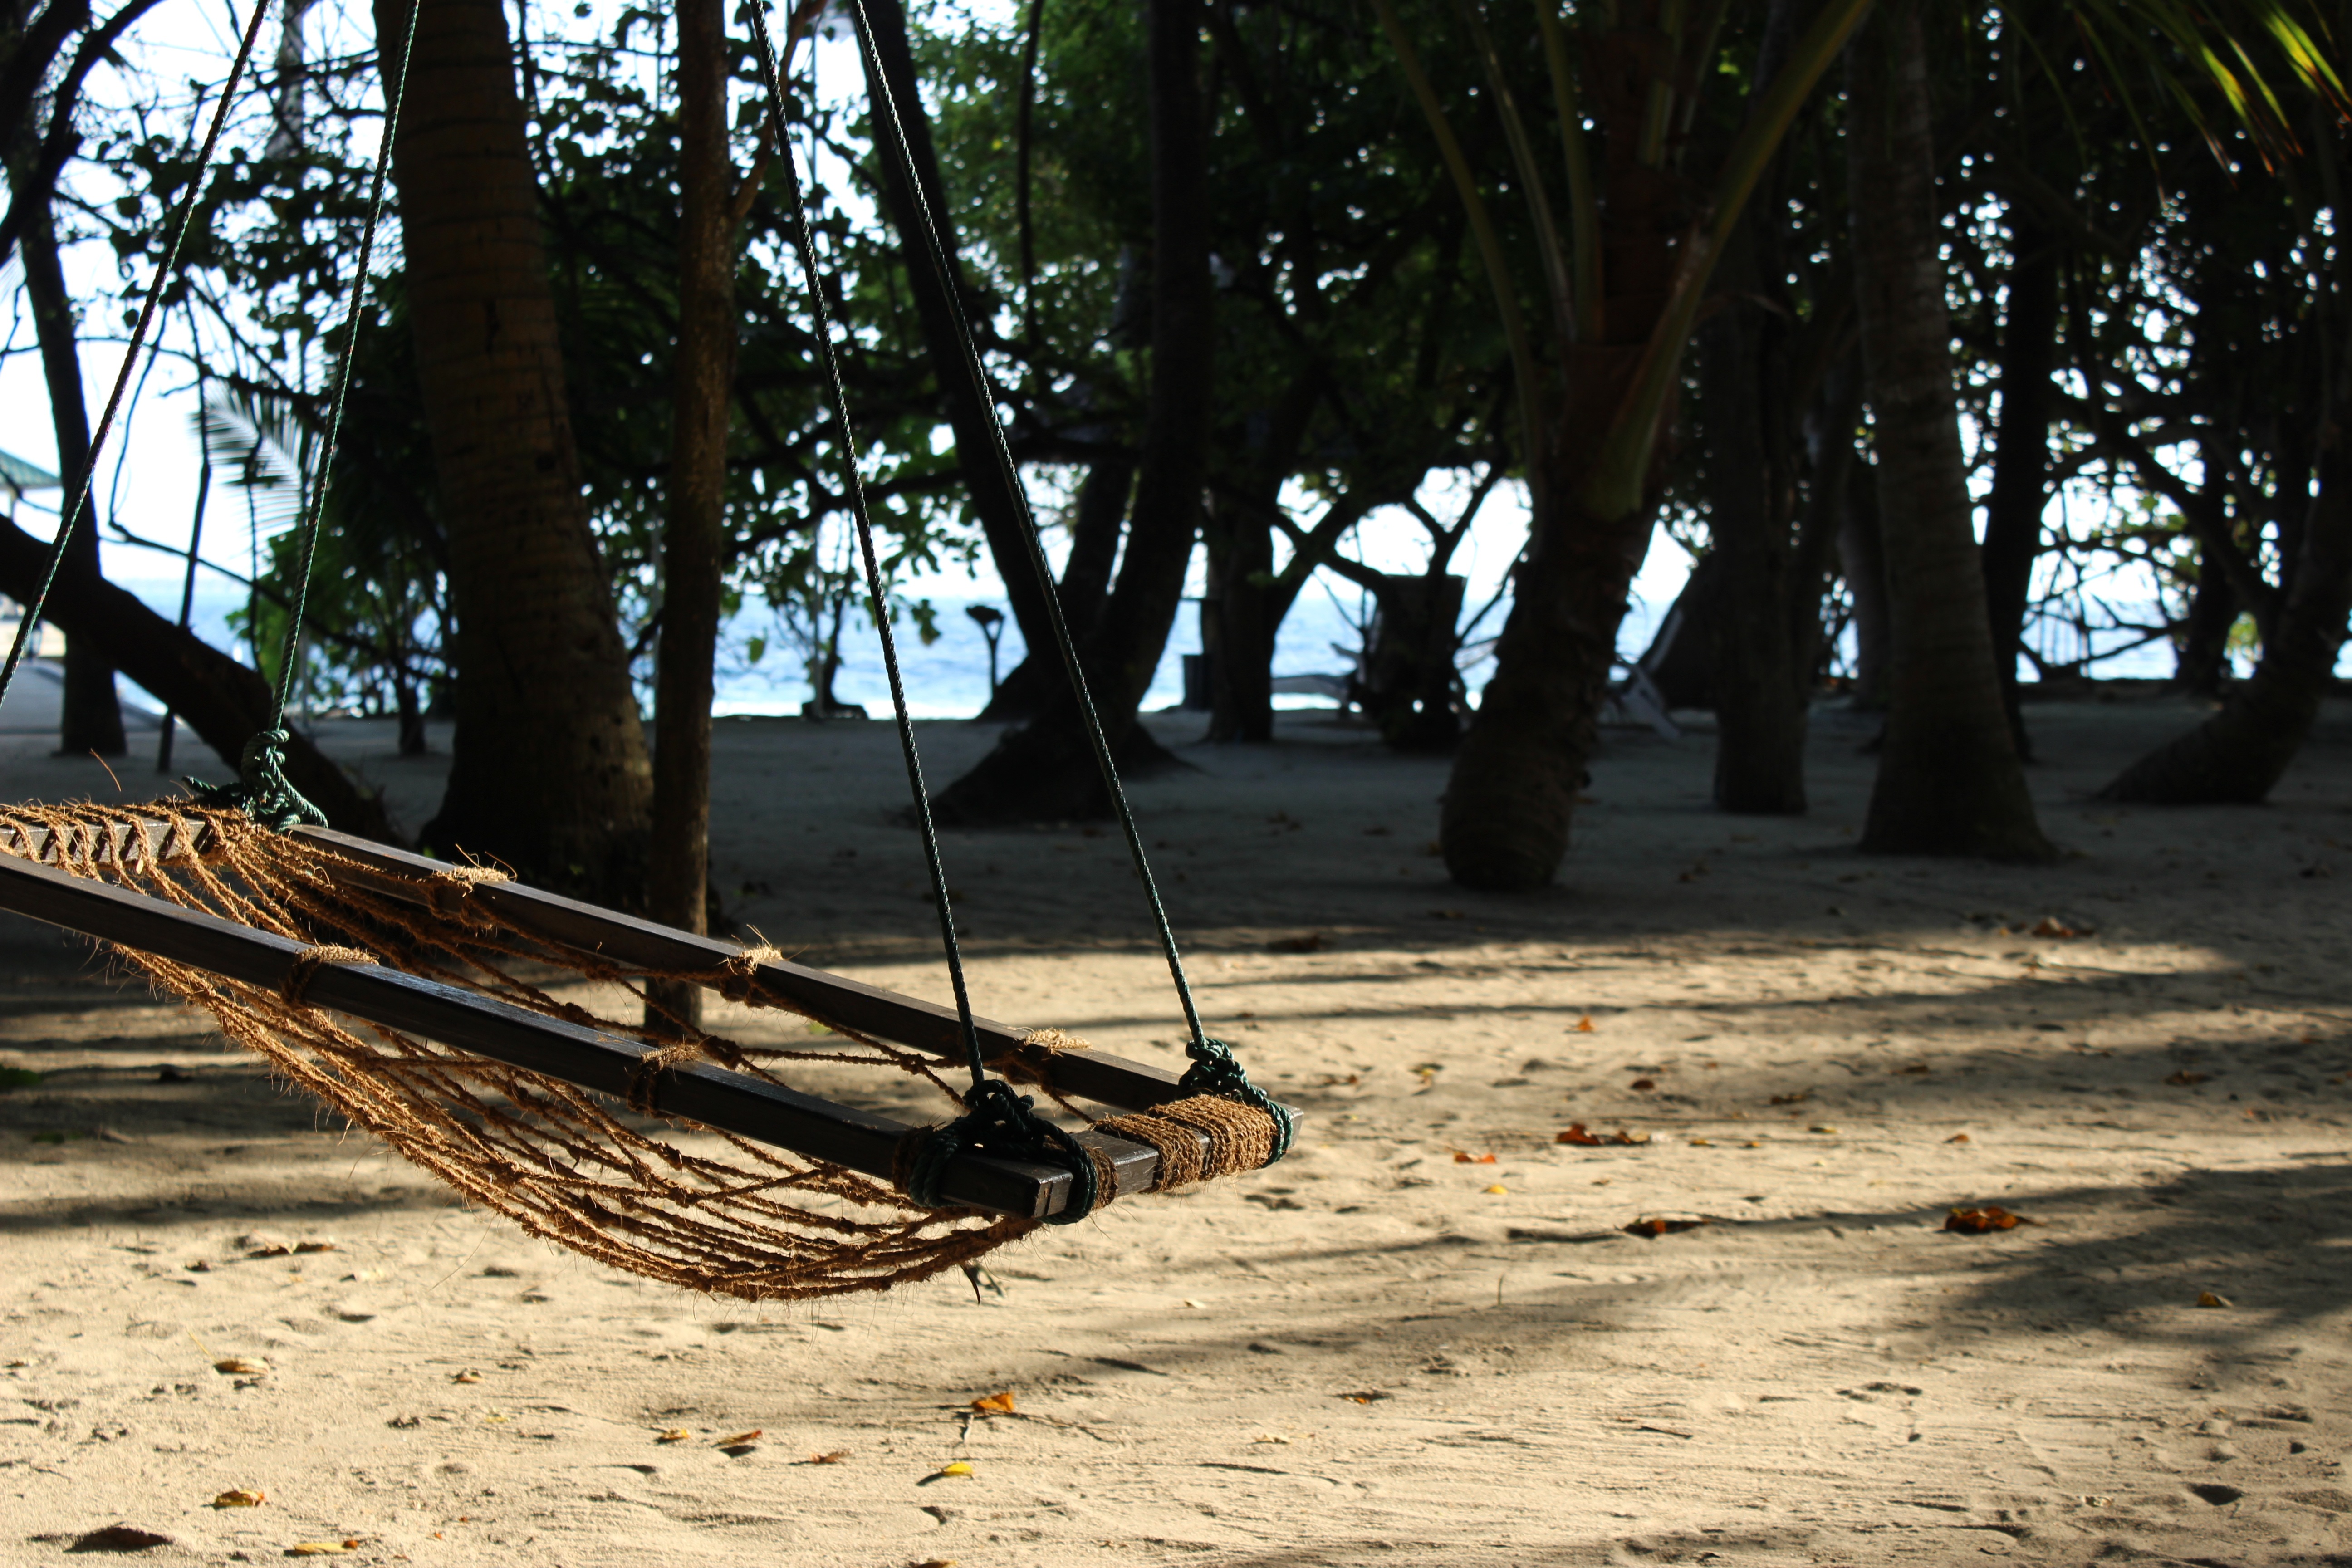
beach, tree, sand, wood, sunlight, summer, vehicle, paradise, holiday, island, hammock, resort, holidays, away, maldives, beautiful beach, dream holiday, woody plant